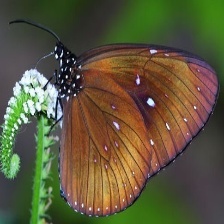
Species: BLUE SPOTTED CROW
Butterfly family (ImageNet category): monarch